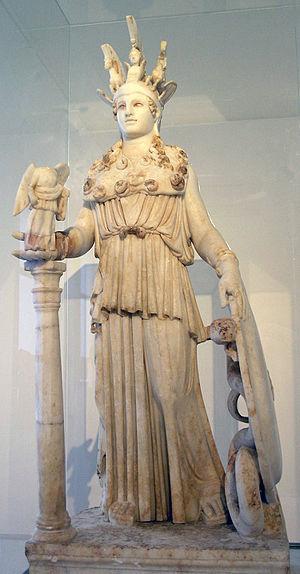
Athéna de Varvakeion, statuette de marbre pentélique trouvée à Athènes près de l'école Varvakeion. C'est la mieux préservée des copies connues de la statue chryséléphantine d'Athéna Parthénos par Phidias, érigée dans le Parthénon en 447 a. C. L'original avait environ 12 fois la taille de cette copie de Varvakeion. Première moitié du IIIe s. ap. J.-C.
Phidias, en grec ancien : Φειδίας / Pheidias, est un des plus célèbres sculpteurs, orfèvres et peintres du premier classicisme grec. Son influence fut considérable sur l’art de son époque.
Le Parthénon — grec ancien : Ὁ Παρθενών / Parthenṓn, littéralement « la « salle » ou la « demeure » des vierges » —, est un temple grec, situé sur l'Acropole d'Athènes, dédié à la déesse Athéna, que les Athéniens considéraient comme la patronne de leur cité.
La statue d’Athéna Parthénos est une sculpture monumentale chryséléphantine de la déesse grecque Athéna. Attribuée à Phidias, elle était une offrande de la cité d'Athènes à sa déesse tutélaire. Une salle du Parthénon, sur l'acropole d'Athènes, fut conçue exclusivement dans le but de l'accueillir.
L’histoire militaire des femmes retrace le rôle actif pris par les femmes dans l'histoire militaire en tant que combattantes, qu'auxiliaires des forces armées ou qu'ouvrières dans les usines d'armement et de matériel militaire, qu'espionnes, agents de renseignement, résistantes ou combattantes dans des mouvements de guerilla.
L'anima est, dans la psychologie analytique du psychiatre suisse Carl Gustav Jung, la représentation féminine au sein de l'imaginaire de l'homme. Il s'agit d'un archétype, donc d'une formation de l'inconscient collectif, qui a son pendant chez la femme sous le nom d'animus.
Dans la tradition interprétative de la mythologie grecque, les divinités olympiennes sont les divinités principales du culte. Elle tiennent leur nom du mont Olympe, sur lequel elles sont censées résider, encore que deux d'entre elles, Poséidon et Hadès ont leurs demeures à l'opposé.
L’acropole d'Athènes est un plateau rocheux calcaire s'élevant au centre de la ville d'Athènes à laquelle elle a longtemps servi de citadelle, de l'Athènes antique à l'occupation ottomane, ainsi que de sanctuaire religieux durant l'Antiquité. Inscrite au patrimoine mondial de l'UNESCO, l'Acropole est actuellement un des sites touristiques les plus visités du monde.